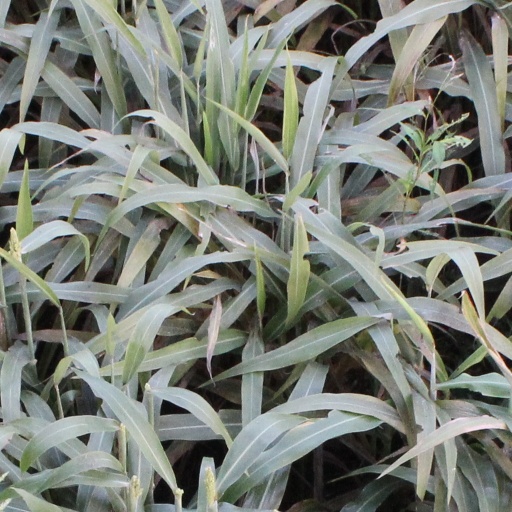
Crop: sorghum